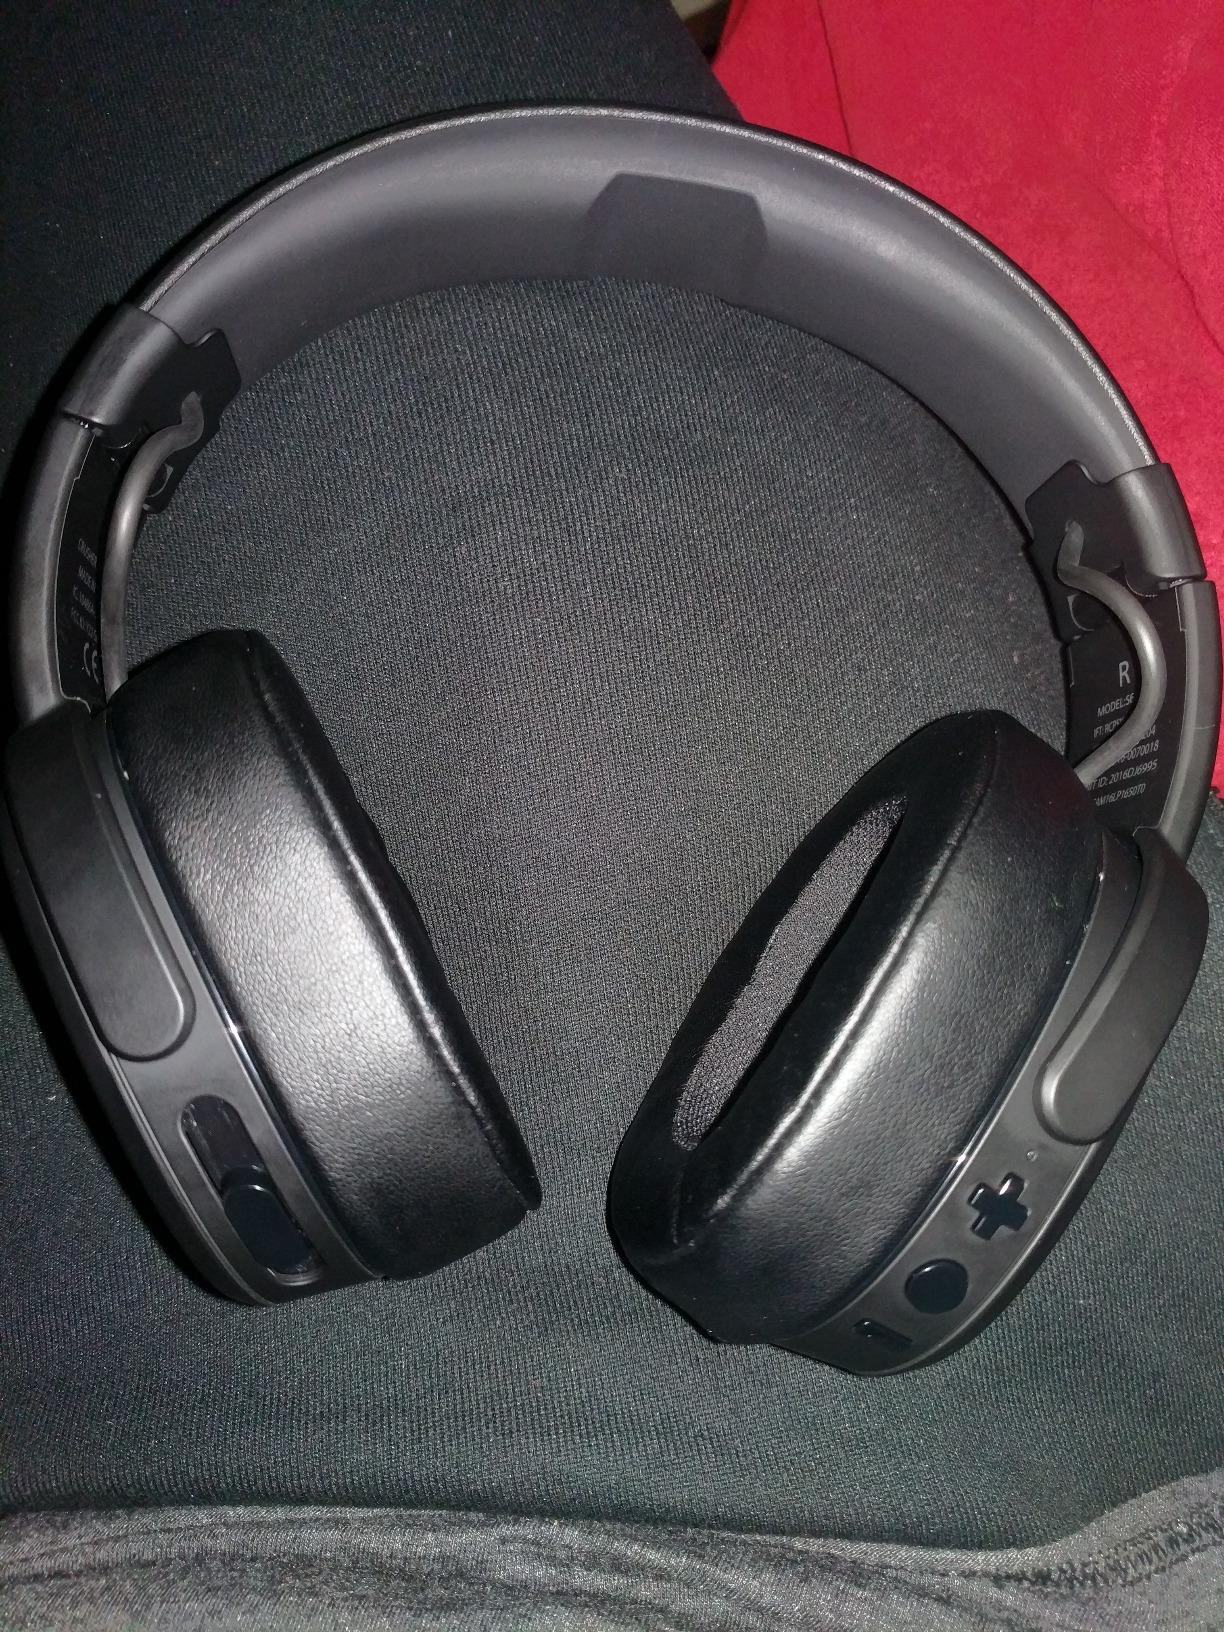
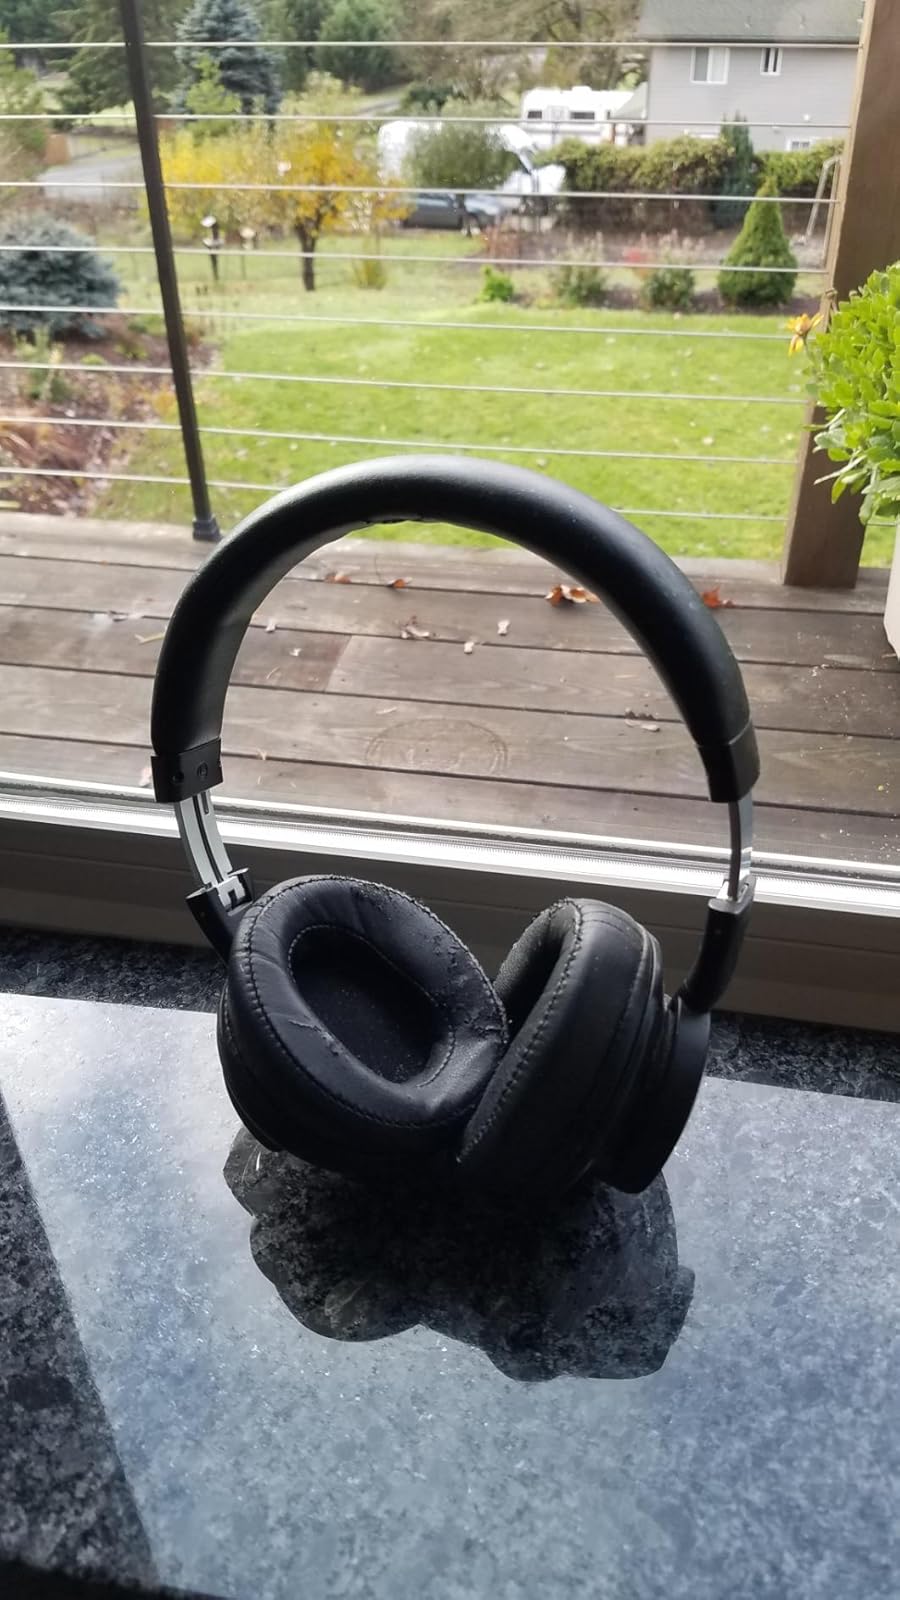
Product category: headphones
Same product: no